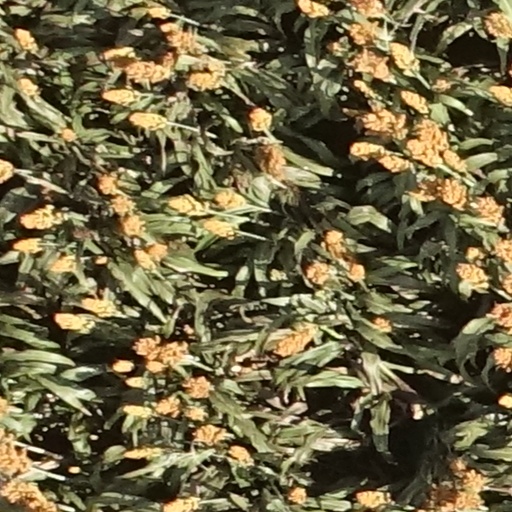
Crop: sorghum